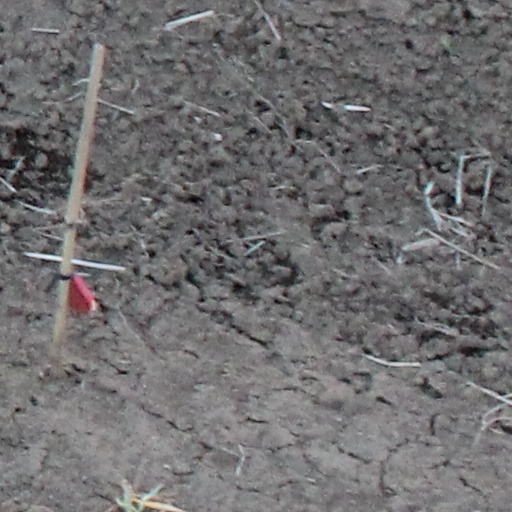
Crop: wheat